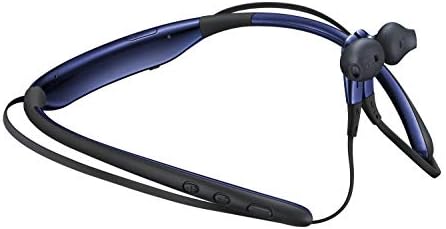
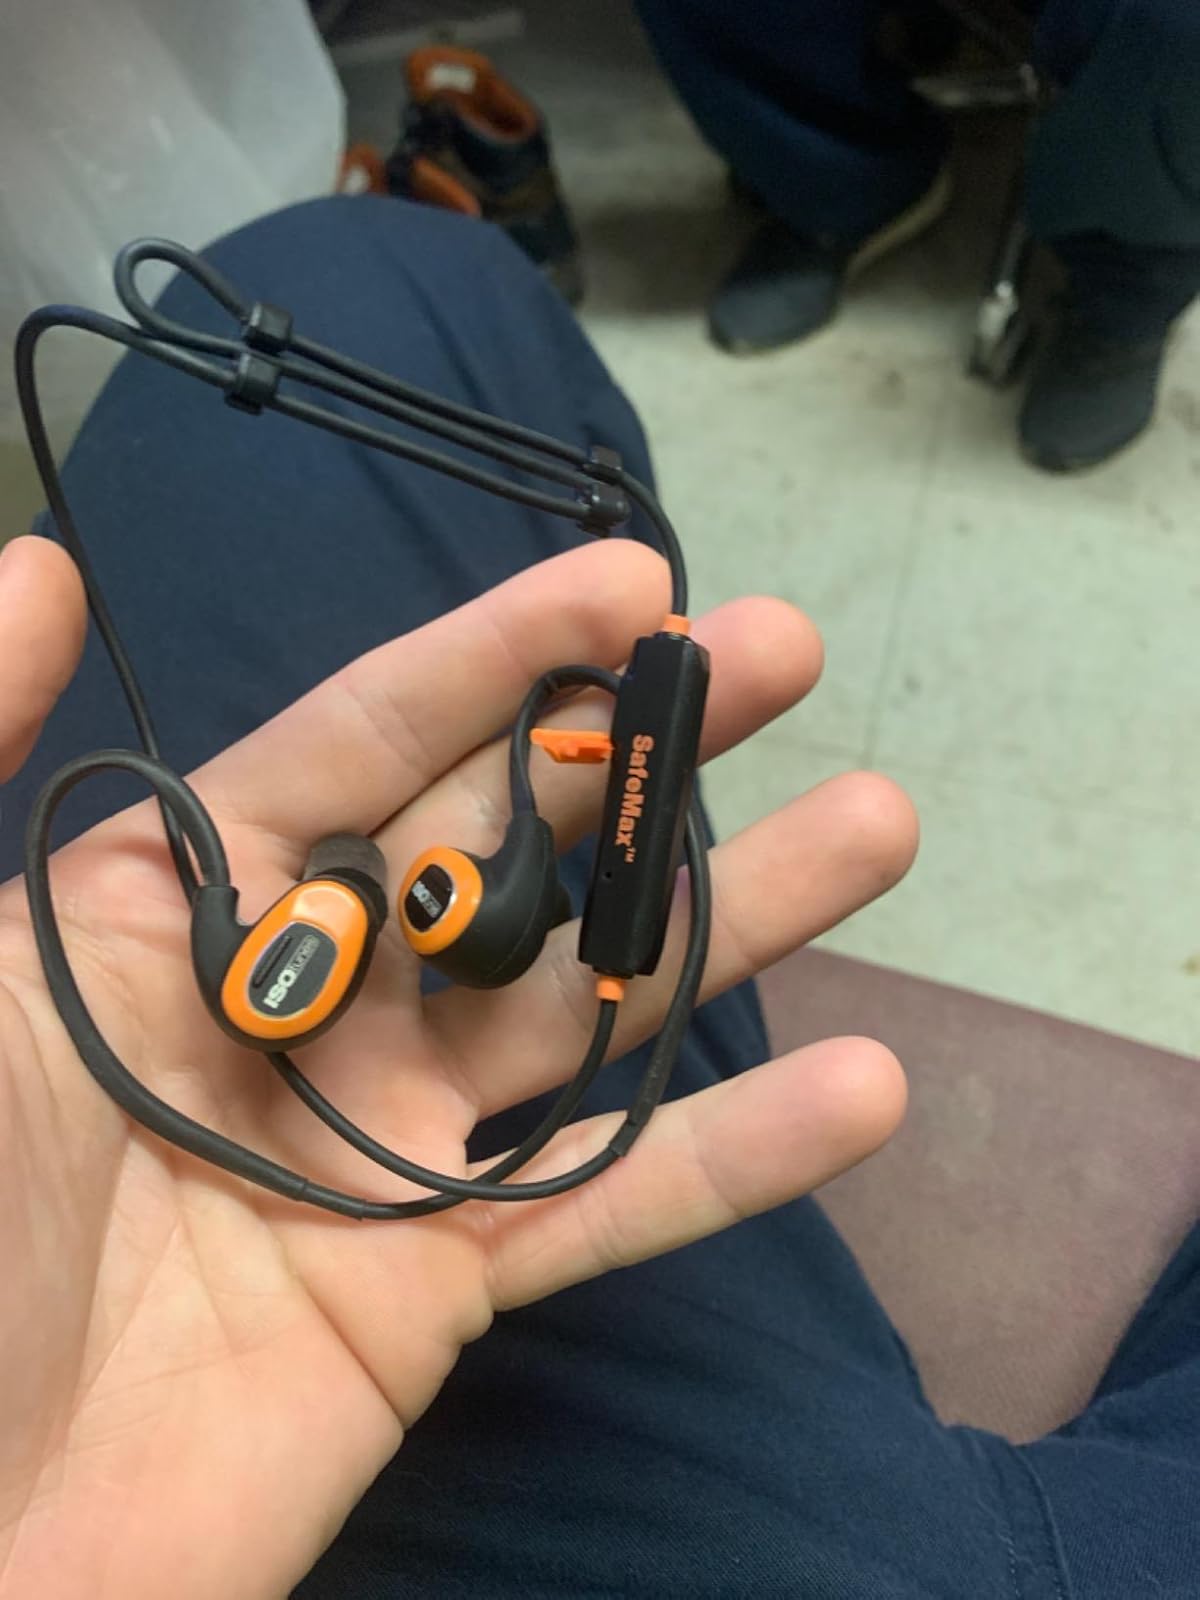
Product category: headphones
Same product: no